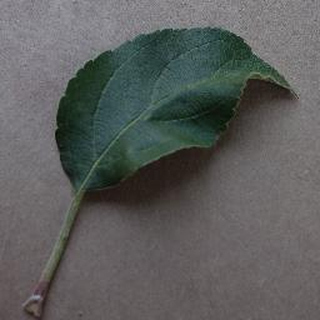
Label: healthy_apple